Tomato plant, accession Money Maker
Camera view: bottom (45 deg); turntable rotation: 300 degrees
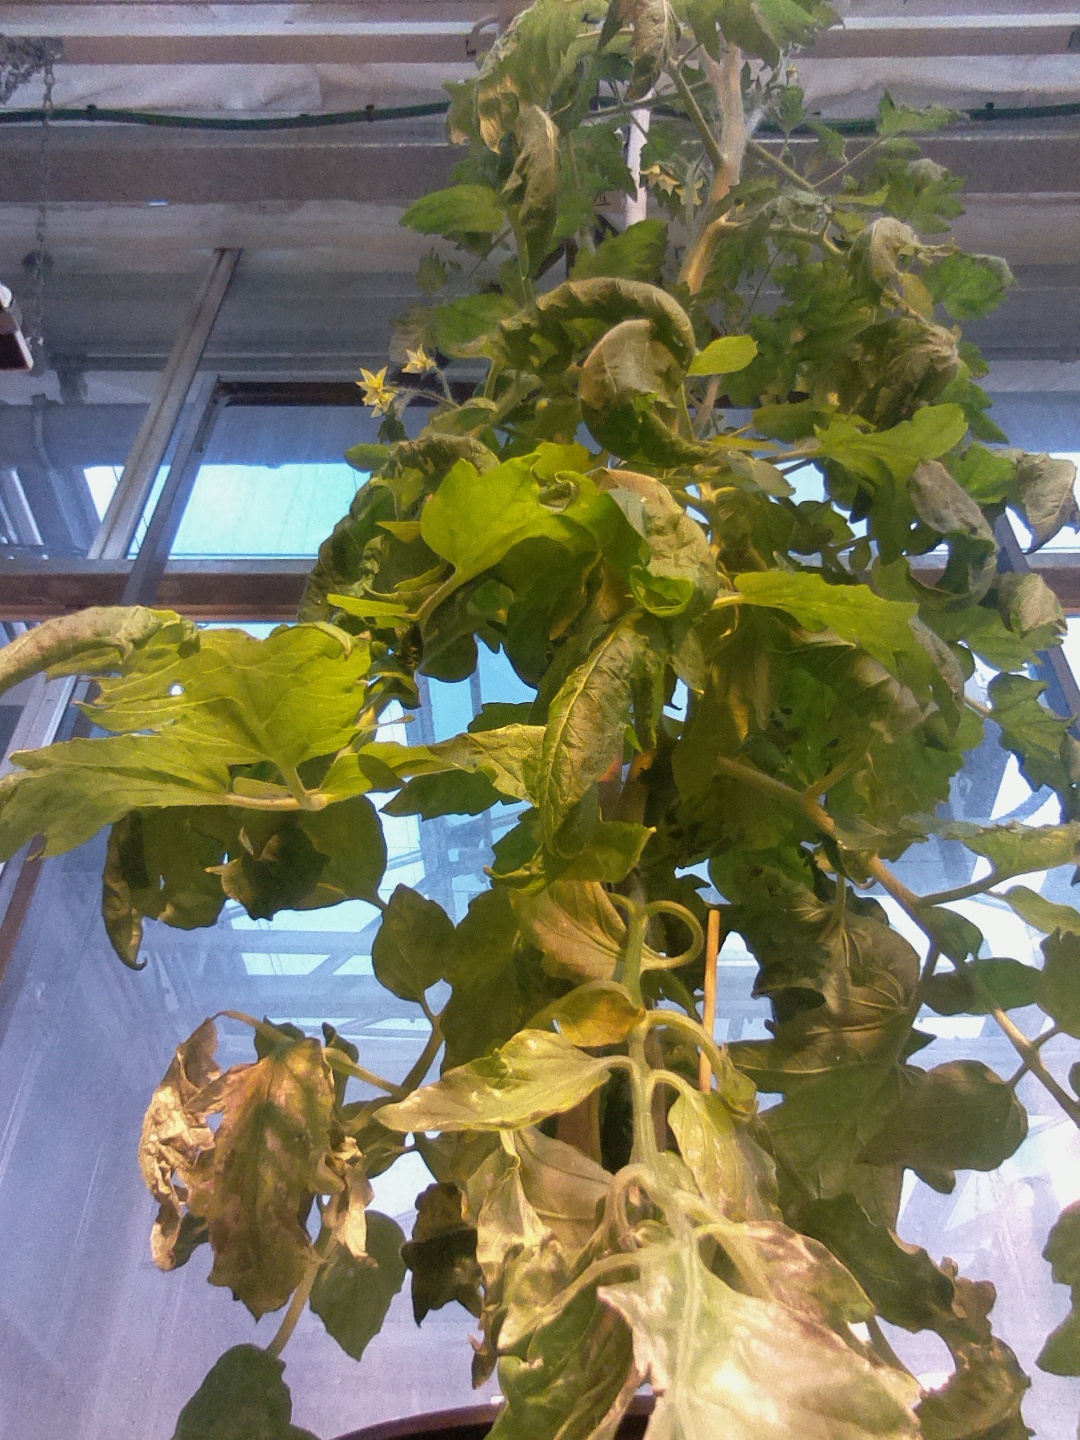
BBCH growth stage 70: Fruits at the main stem or branches visibles